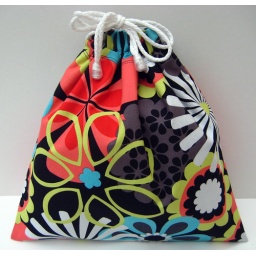
small wet bag in clementine flower shower